Tagus Basin

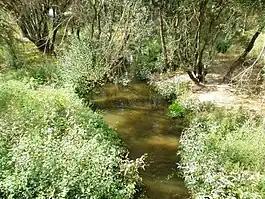
Viñuelas stream, riparian vegetation.

These two rivers have similar characteristics in a large part of their course, although the lower section of the Jarama crosses the Tagus evaporite trench. Both are born in a siliceous environment (Sierra de Ayllón and Sierra de Guadarrama), and flow through detritic soils of reeds (Jarama) and sandy soils (Guadarrama) in some parts of their course. The main riverbeds of the Jarama basin (excluding the Henares and Tajuña rivers) are: Jaramilla, Lozoya, Valle, Puebla, Guadalix, Veguillas, Navacerrada, Manzanares, Canencia, de Galga, de Vatorrón, de Viñuelas, Manina, Meaques, Culebro and de Trofas streams. And of the Guadarrama are: Aulencia river, Guatel river, Soto and Rielves streams.